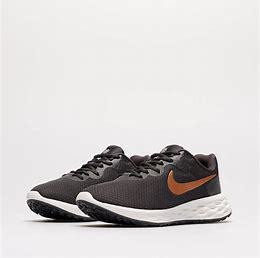
Brand: Nike
Model: Revolution 6 Next Nature